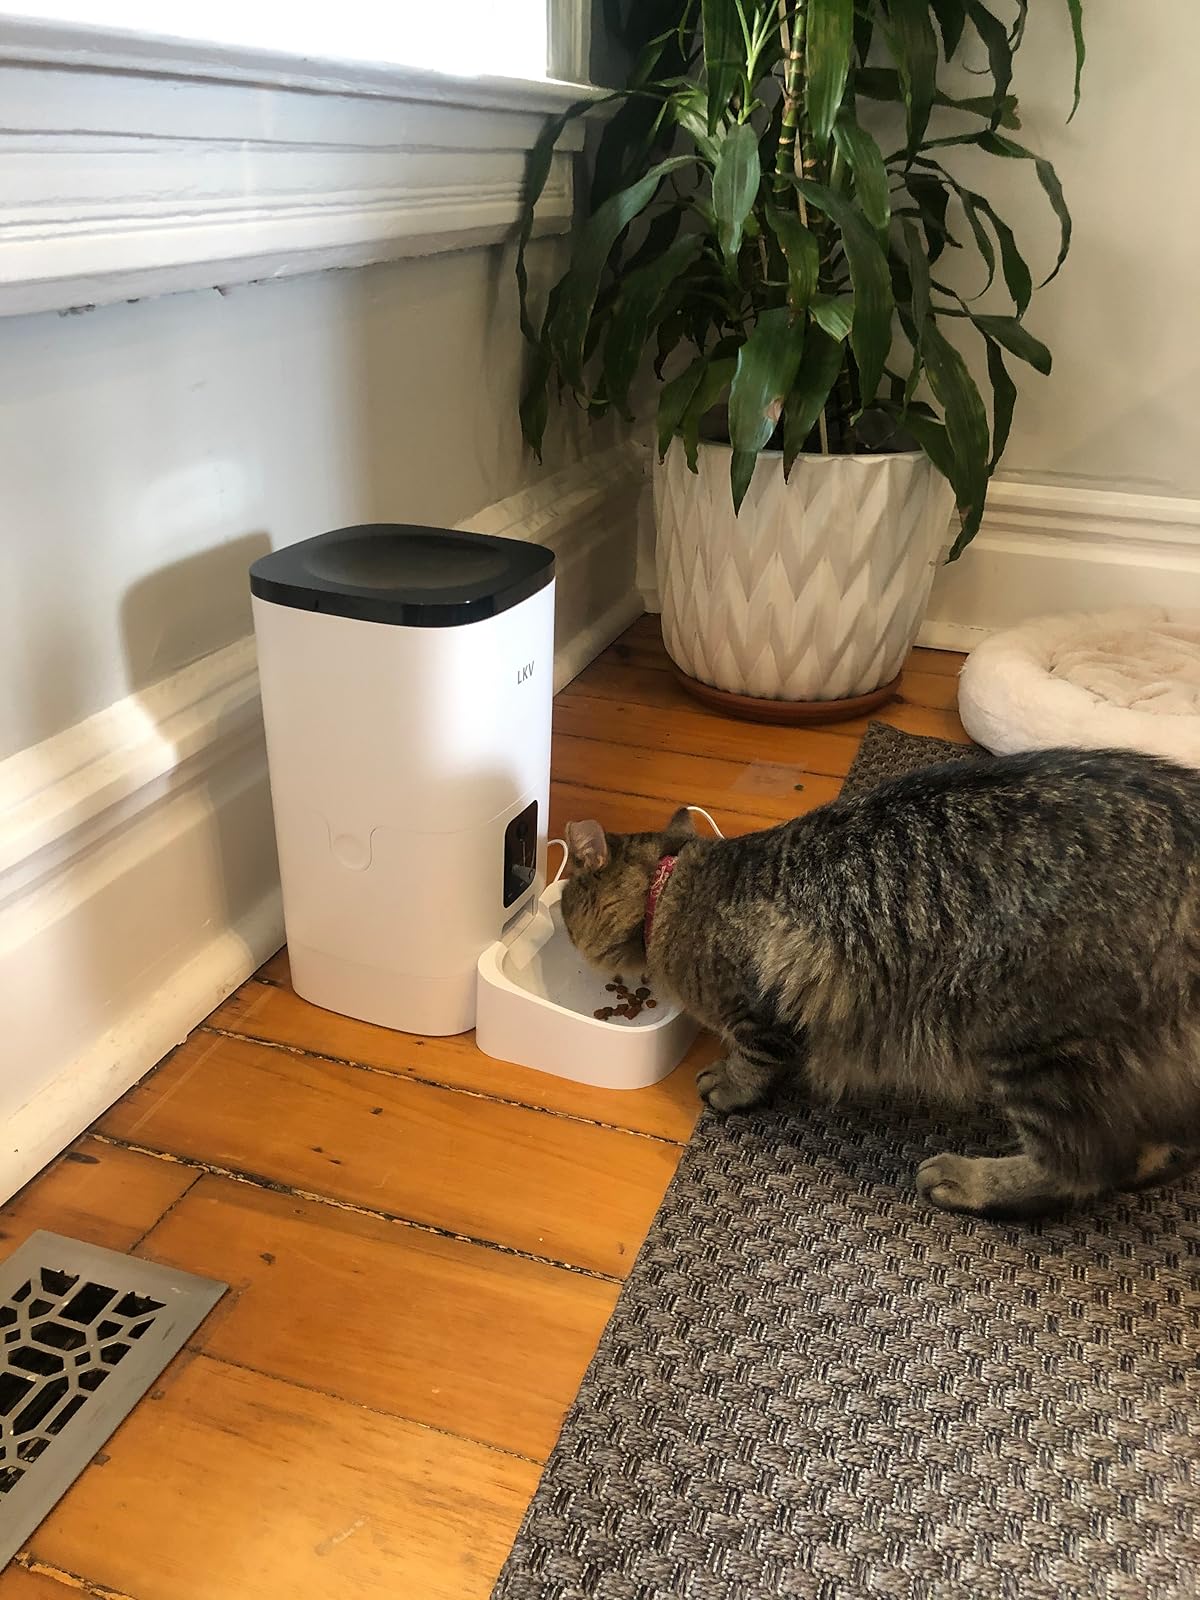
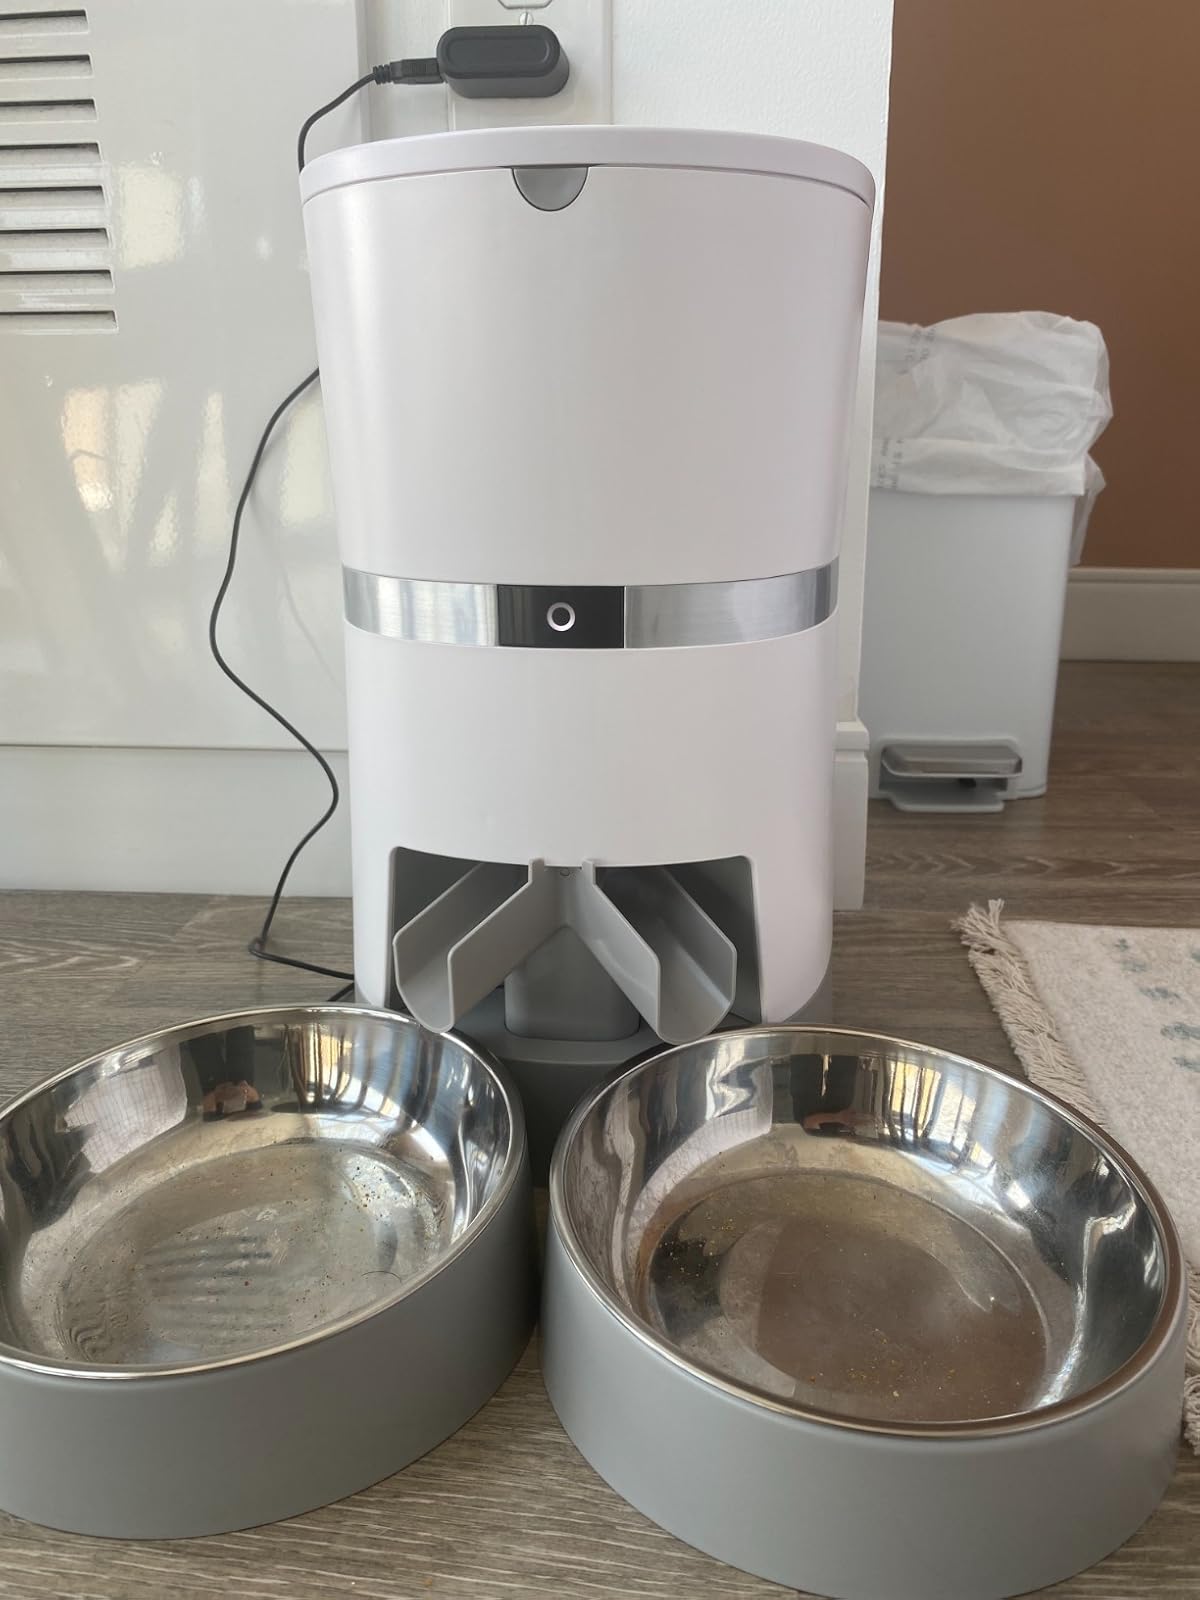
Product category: items_feeder
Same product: no